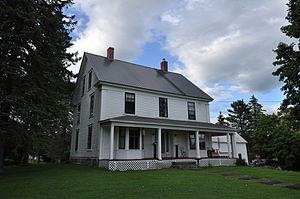
Island Falls est une ville située dans l’État américain du Maine, dans le comté d’Aroostook.